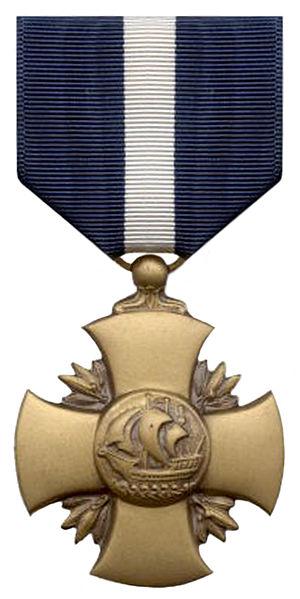
La Navy Cross est la deuxième plus haute médaille décernée par la Navy et la deuxième plus haute récompense américaine récompensant la valeur au combat après la Medal of Honor.
L'opérateur sonar, le deuxième classe Matthew Gene Axelson était un Seal américain qui reçut la Navy Cross pour ses actions au cours de l'Opération Red Wings.
Le lieutenant-général Lewis Burwell « Chesty » Puller était un officier général du Corps des Marines des États-Unis. Il est l'un des marines les plus décorés de l'histoire du corps, et le seul à avoir été décoré de la Navy Cross à cinq reprises. Au cours de sa carrière, il servit en Haïti et au Nicaragua, ainsi que durant plusieurs batailles de la Seconde Guerre mondiale et lors de la guerre de Corée, avant de prendre sa retraite en 1955.